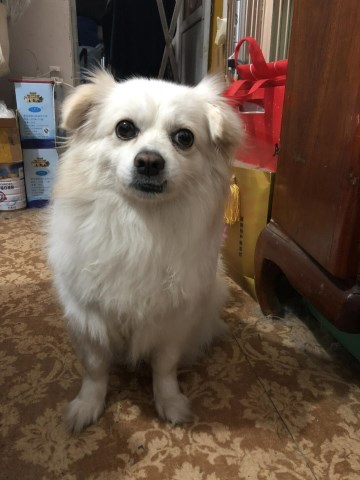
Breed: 806-n000129-papillon